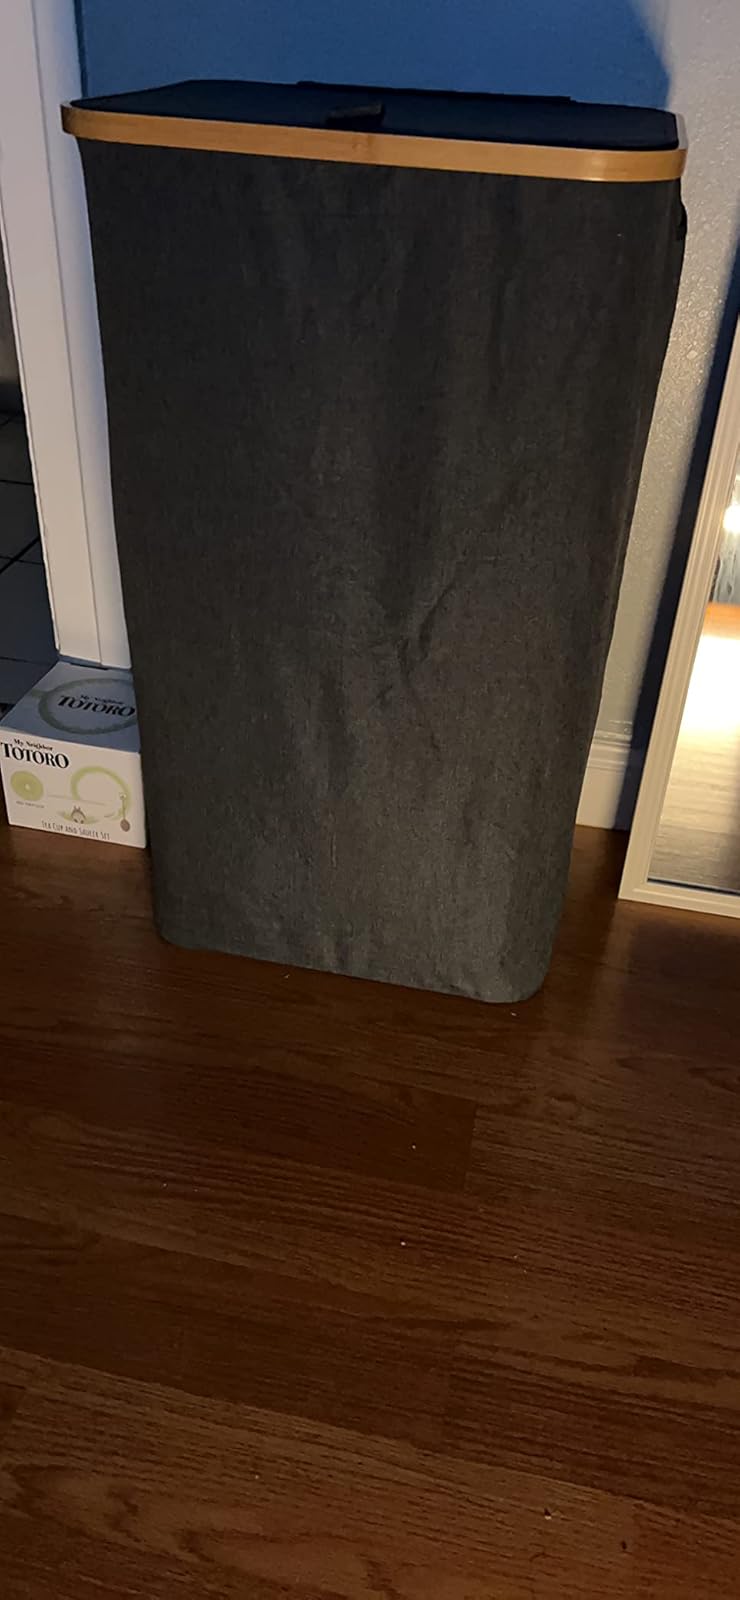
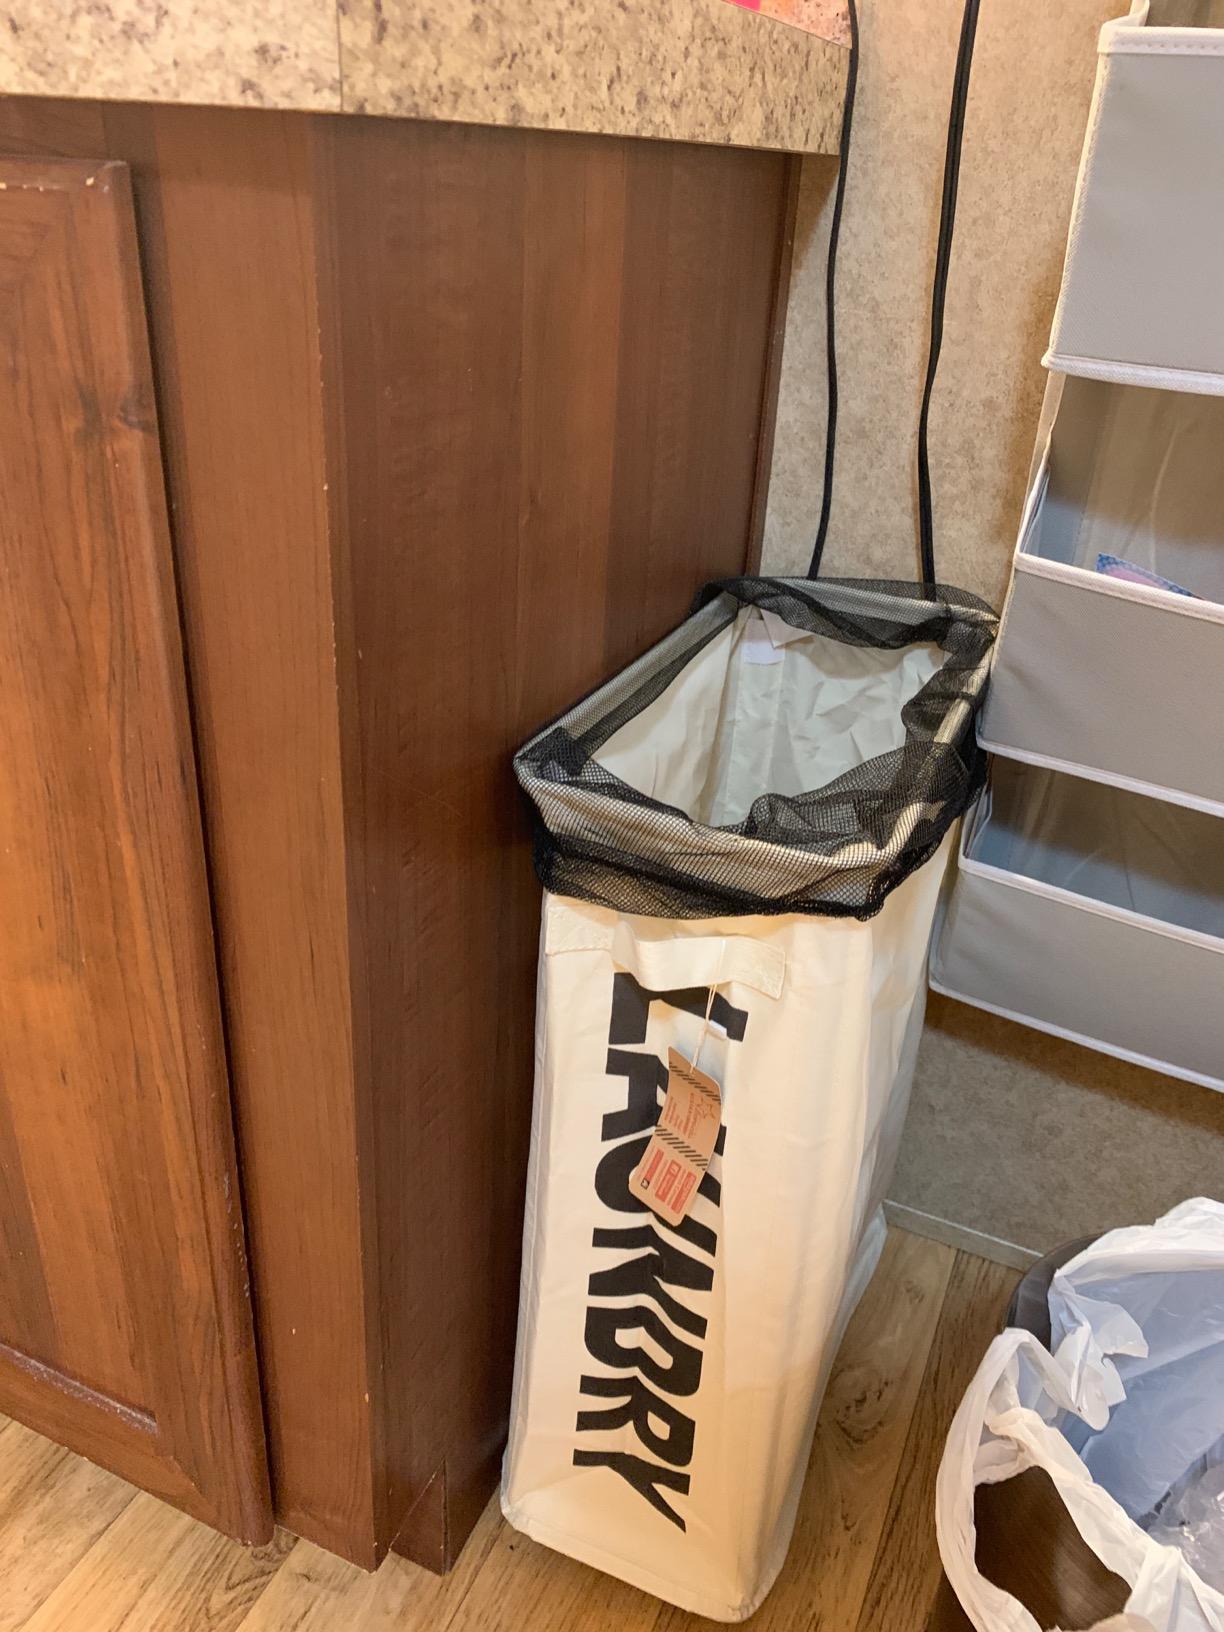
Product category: items_hamper
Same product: no